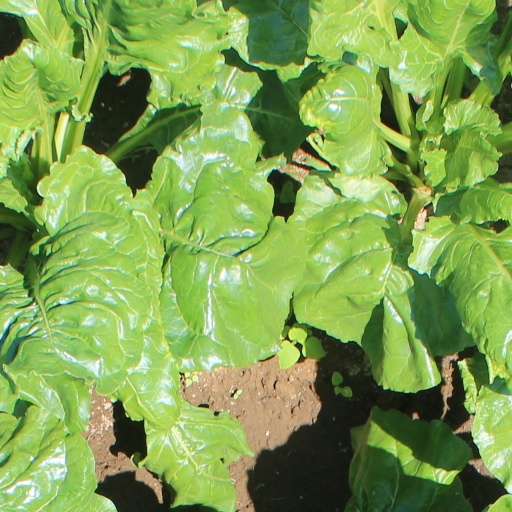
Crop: sugar beet